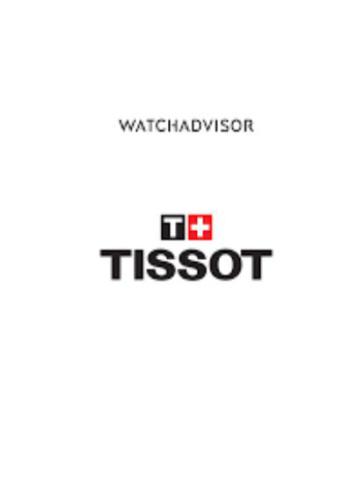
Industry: Clothes